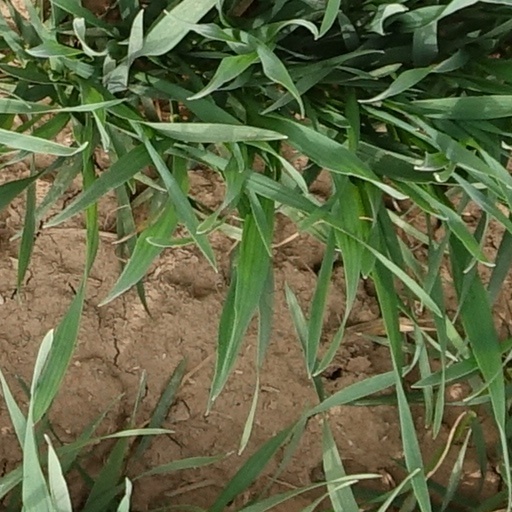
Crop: wheat